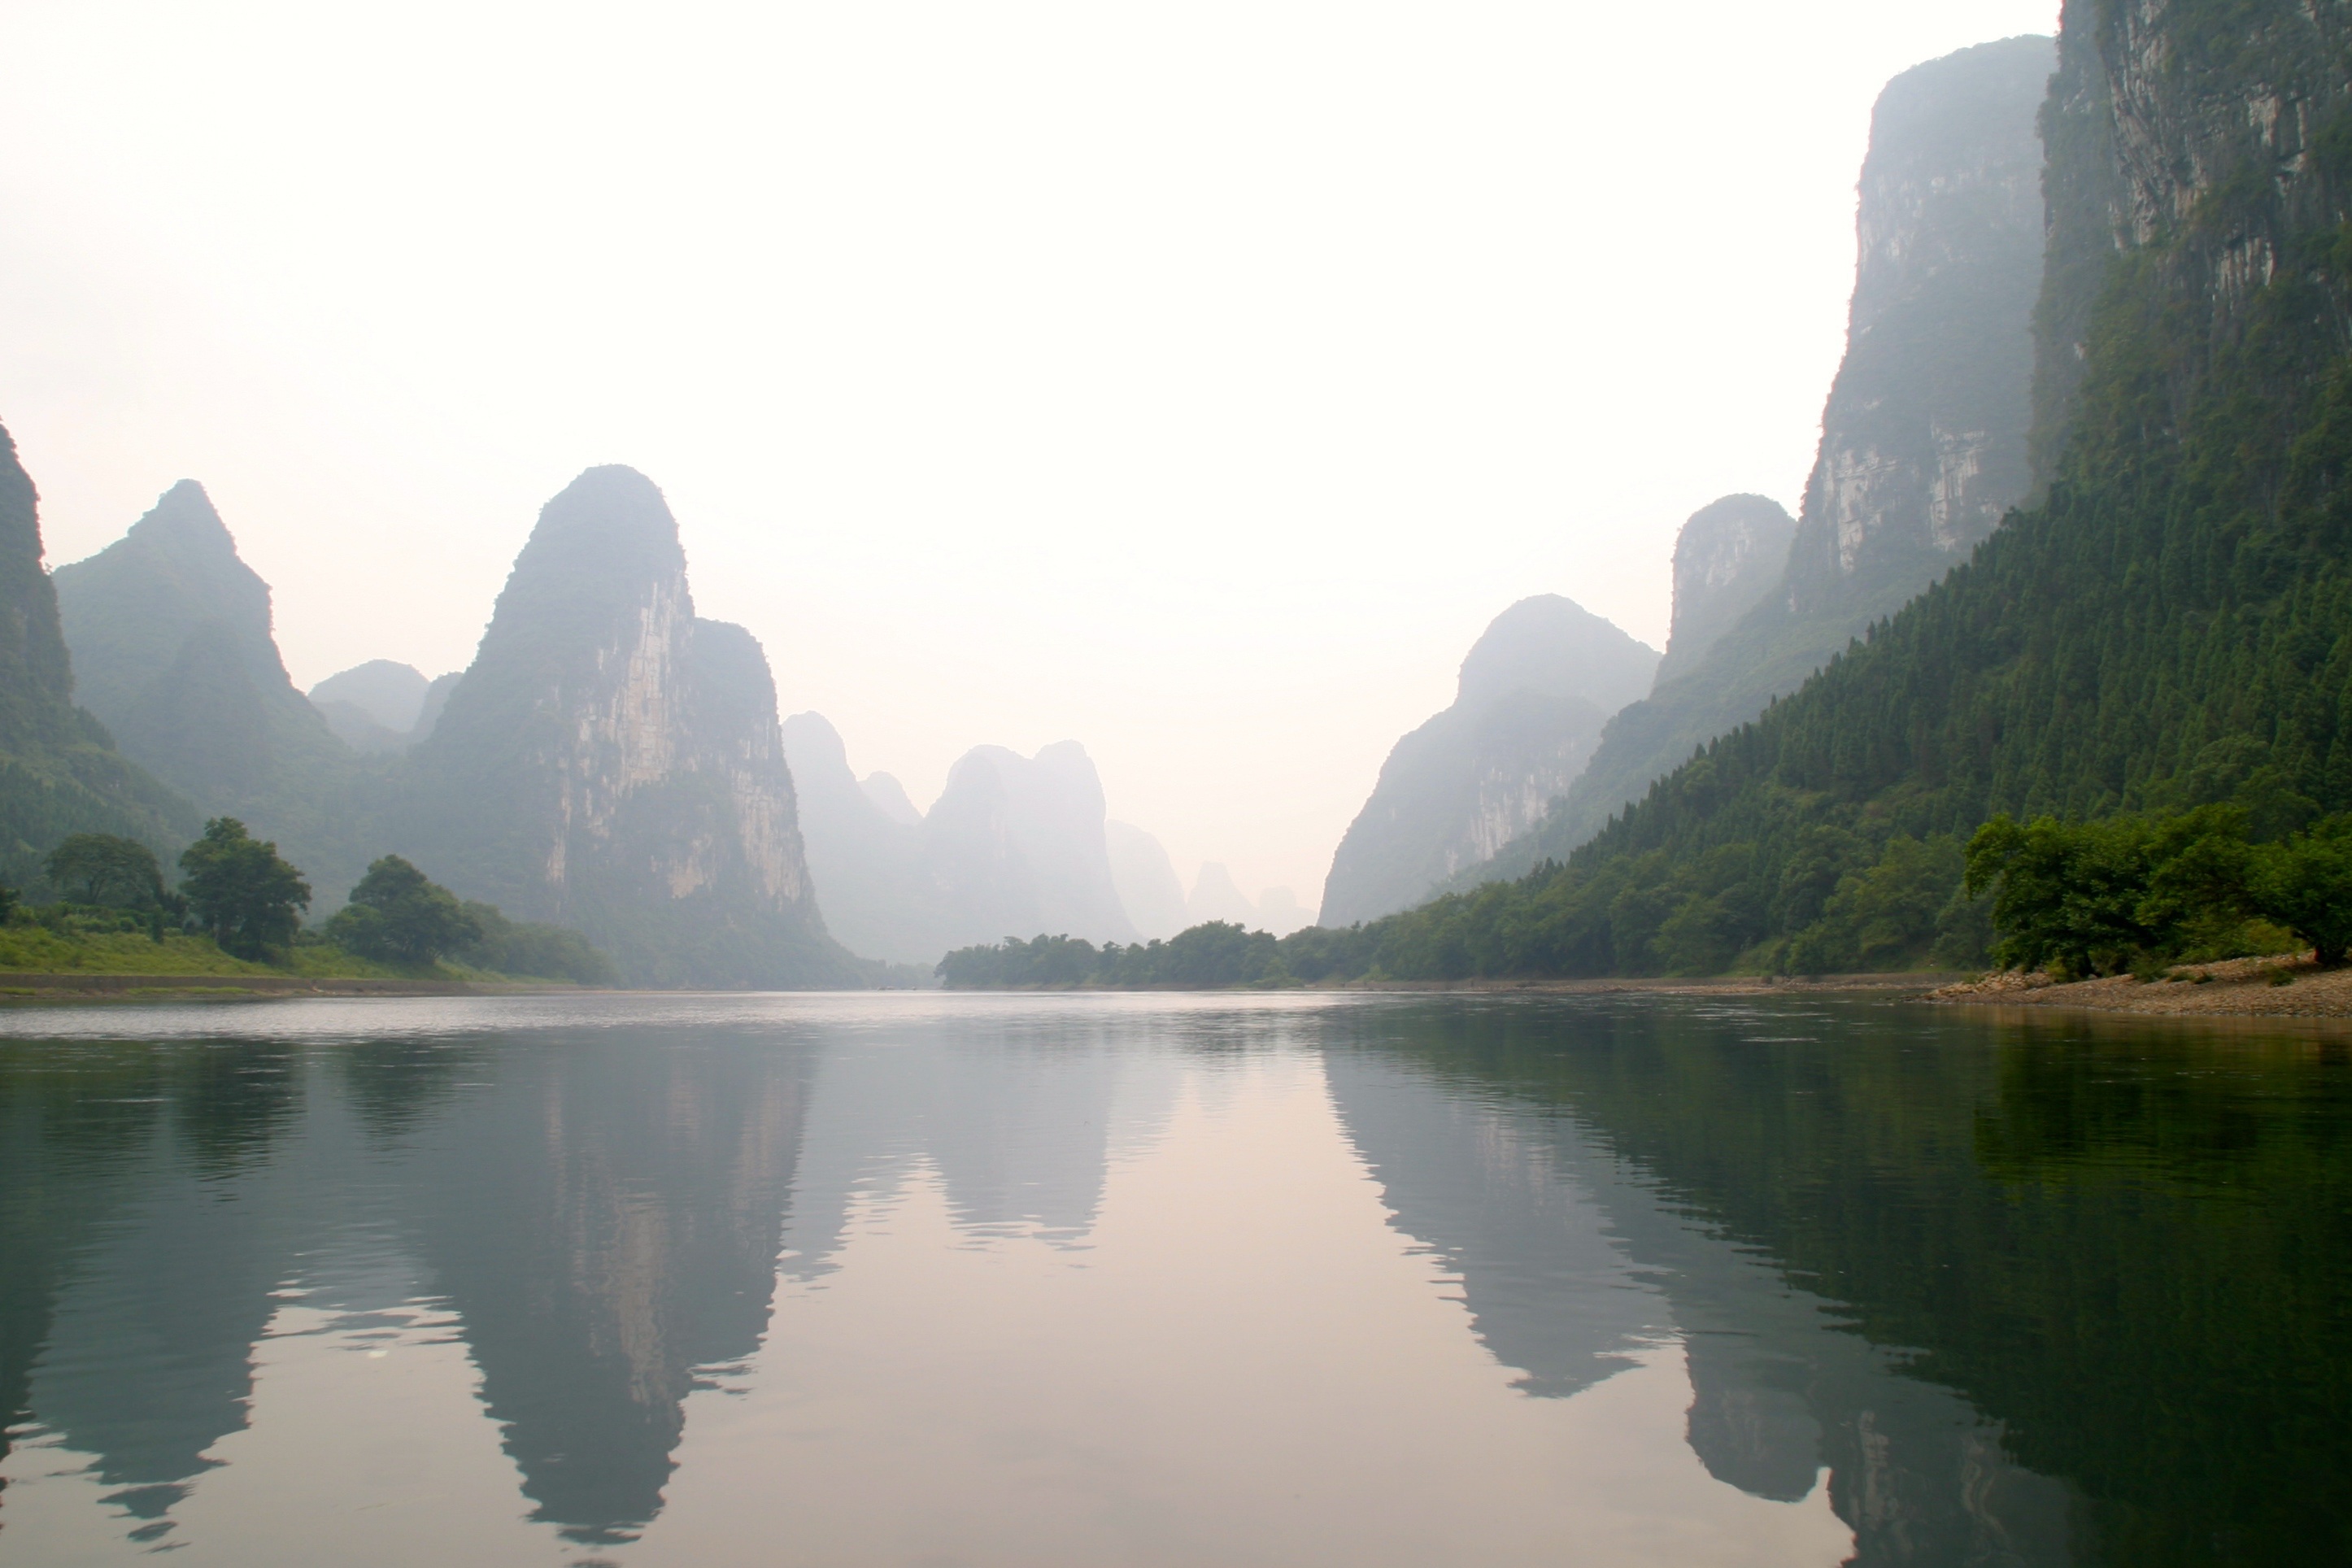
landscape, water, nature, mountain, lake, river, mountain range, reflection, bay, asia, fjord, reservoir, body of water, mountains, china, loch, landform, mountain and water, gulin, atmospheric phenomenon